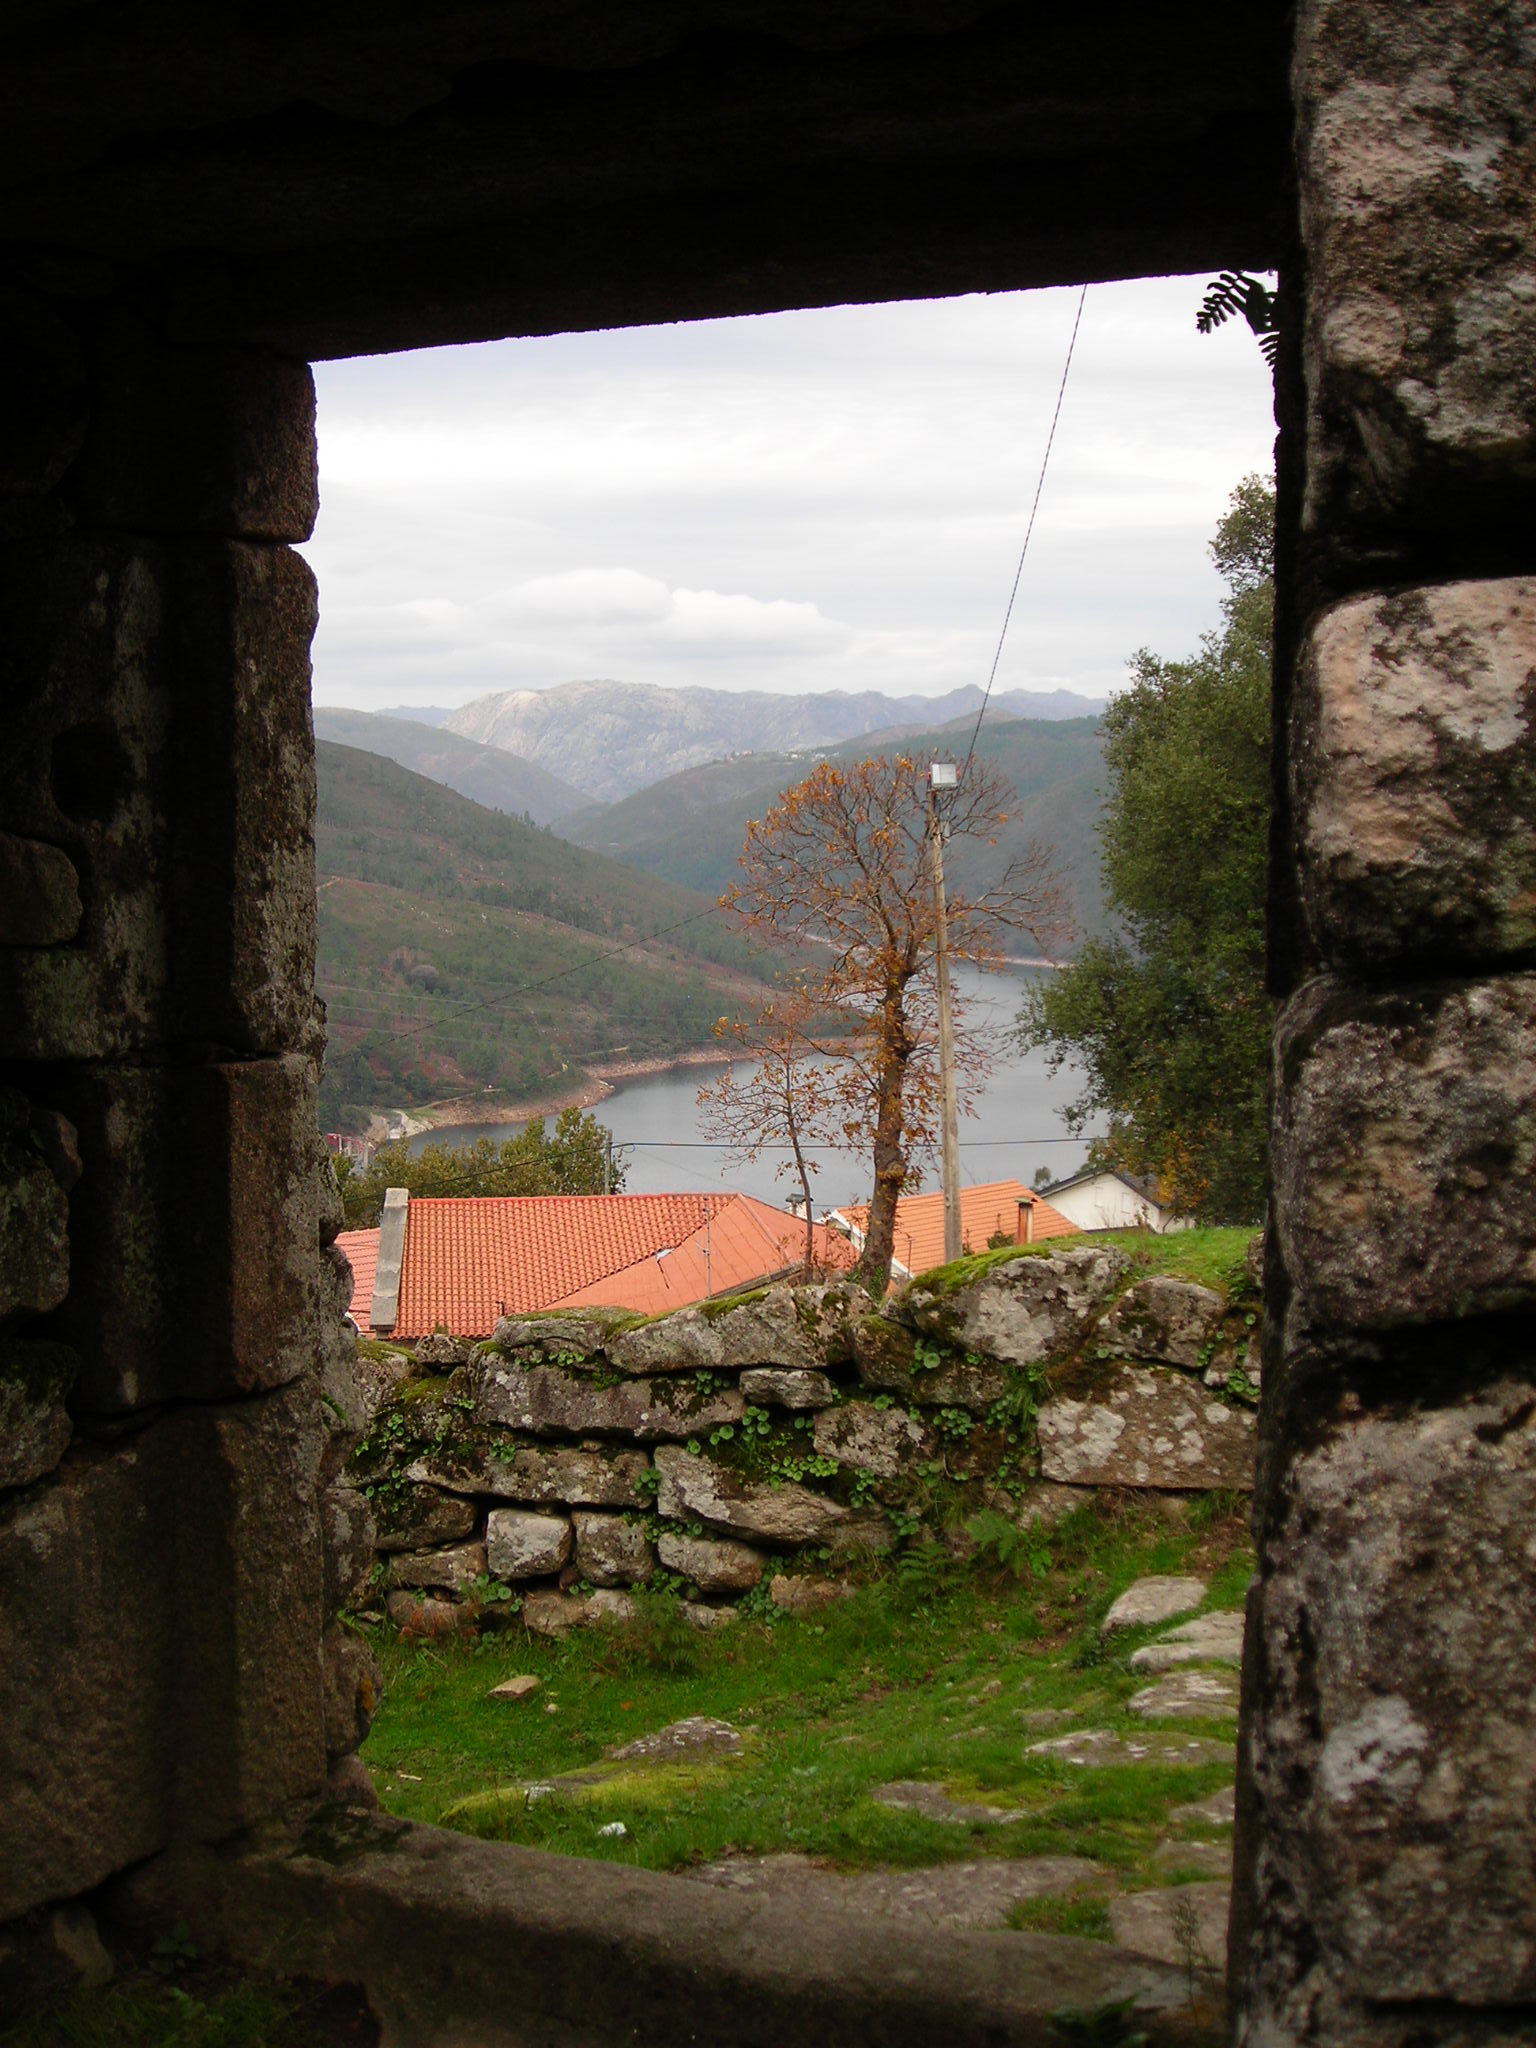
nature, wall, sky, window, mountain, tree, leaf, rock, rural area, hill station, house, highland, stone wall, vacation, ruins, architecture, landscape, village, fell, hill, plant, building, tourism